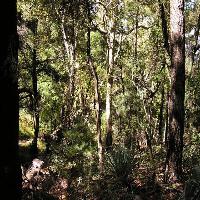
Weather: sun or clear